Etherow Country Park

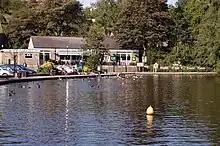
Etherow Café and Visitor Centre are on the banks of the Model Boating Pond

Etherow Country Park is in Compstall, a village between Marple Bridge and Romiley, in the Metropolitan Borough of Stockport, Greater Manchester, England. It is a Local Nature Reserve and the starting point of the Goyt Way.